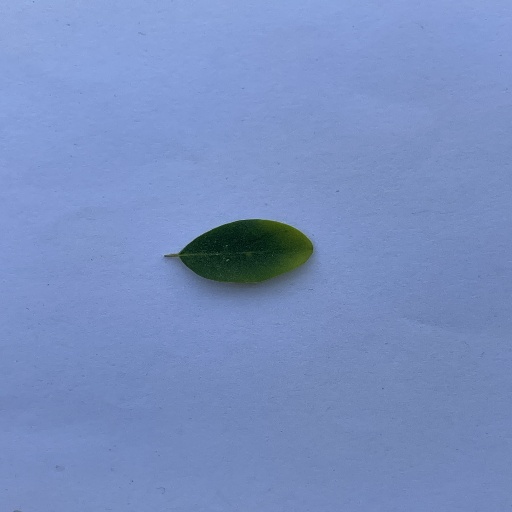
Species: Sojina
Leaf condition: Bacterial Spot